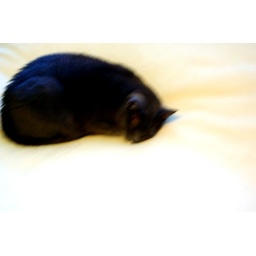
Chicken doing what she does best. Ruining a freshly made bed by taking a furry nap all over it.